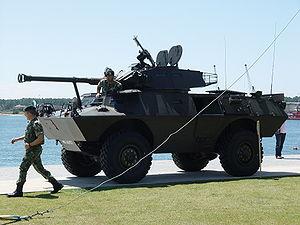
L'armée égyptienne est l'ensemble des forces militaires terrestres de l'Égypte, l'une des quatre branches des Forces armées égyptiennes.